Weilburg

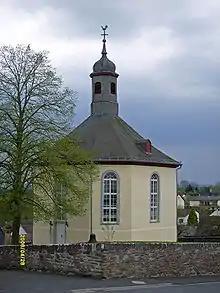
Hirschhausen – Lutheran church 1763

Hirschhausen is first mentioned in documents in 1327, and can be found in writings from 1466 referred to as "Herbishusen". In Hirschhausen's municipal area there were many hematite and limonite pits, among which the "Anna" pit was one of the richest in the Lahn area. Worth mentioning is the eight-sided Lutheran church built in 1763 by 27 families from Hirschhausen. Near Hirschhausen, from the 15th to the mid 16th century, was the pilgrimage centre of Pfannstiel.